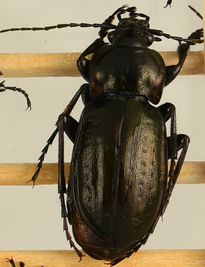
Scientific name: Carabus nemoralis
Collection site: Treehaven Site (TREE), plot TREE_006